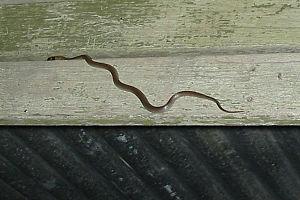
Furina diadema est une espèce de serpents de la famille des Elapidae.
Furina est un genre de serpents de la famille des Elapidae.